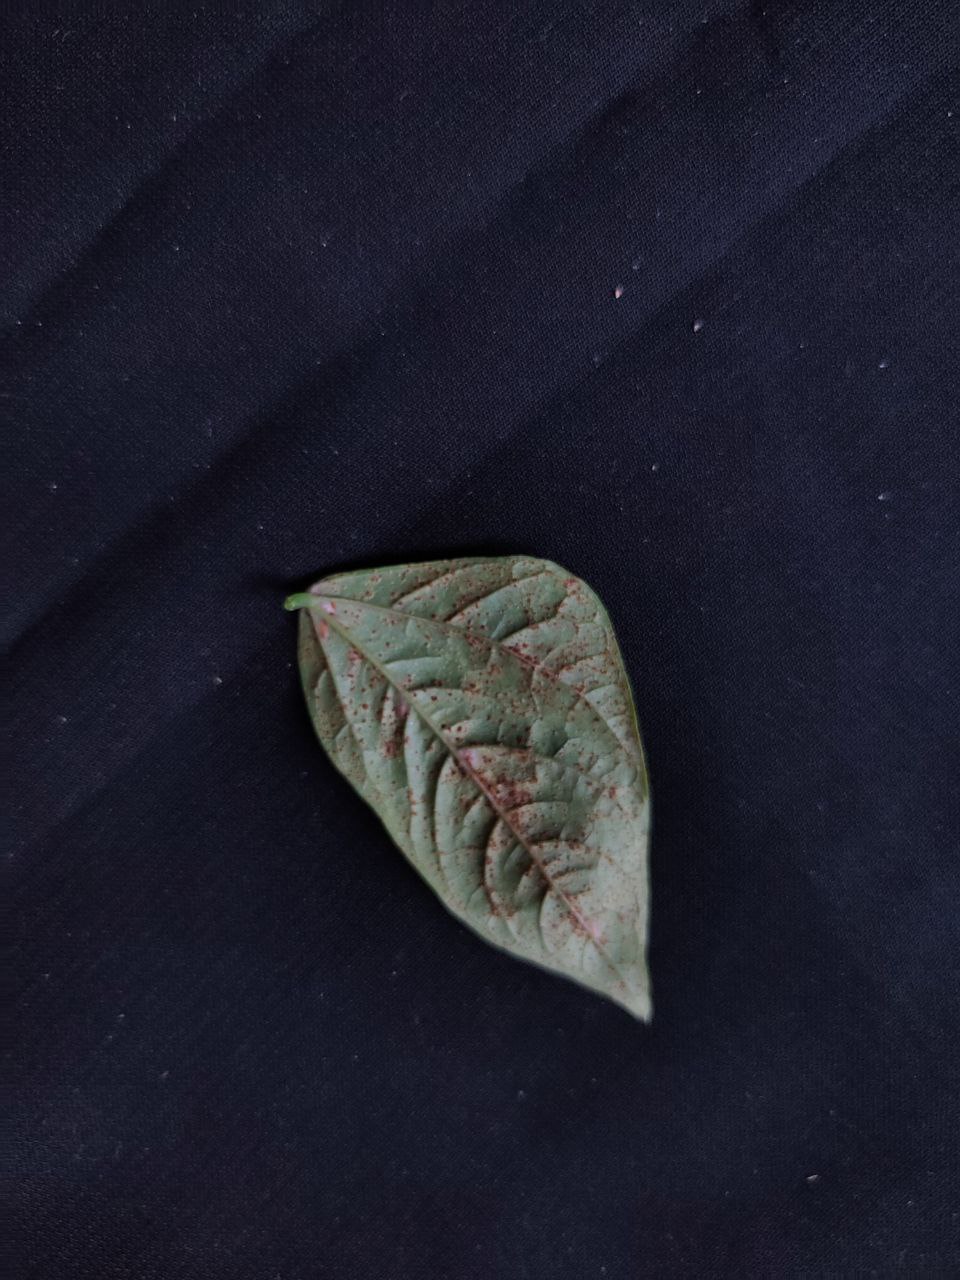
Crop: cowpea
Leaf condition: Septoria leaf spot